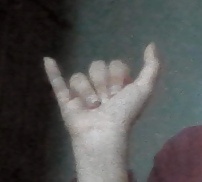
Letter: ya